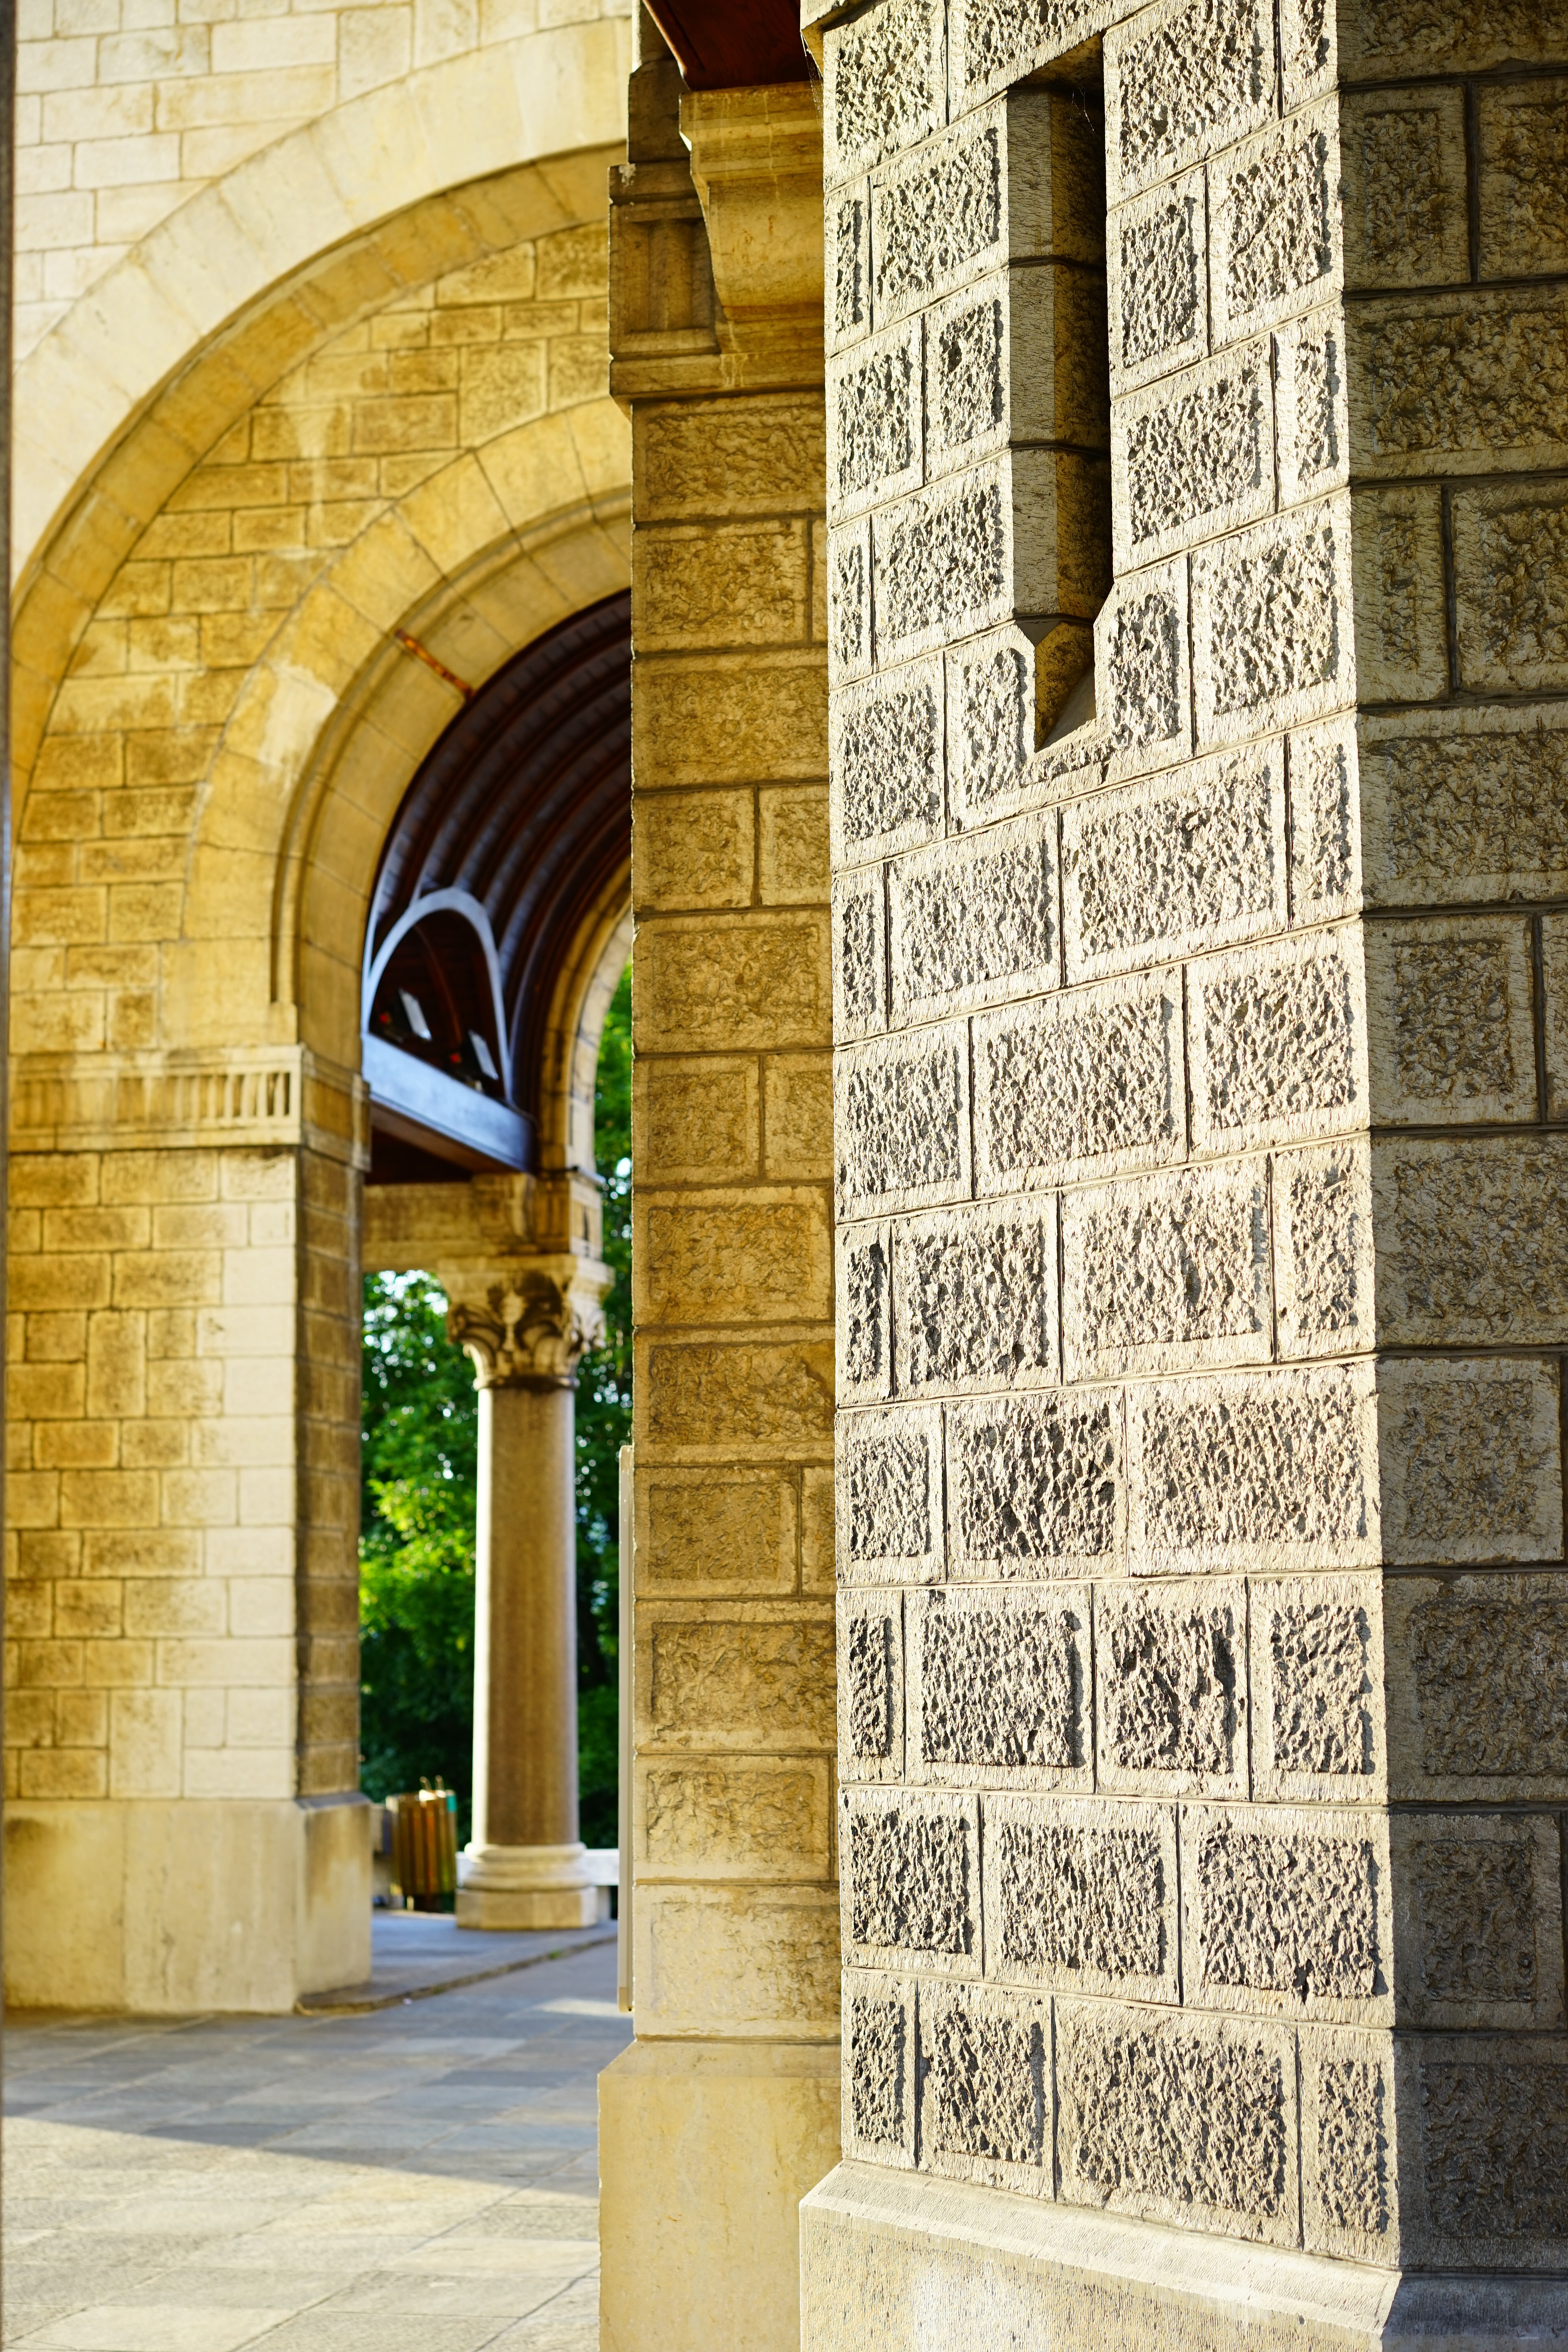
architecture, building, wall, arch, column, facade, church, brick, door, place of worship, interior design, places of interest, art, temple, steeple, annecy, basilica, house of worship, pilgrimage church, wallfahrtskirche la visitation, la visitation, basilica of the visitation, ancient history